Renato Civelli

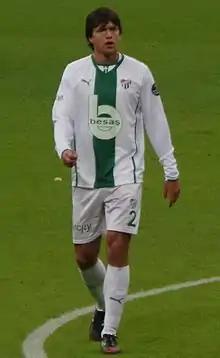
Civelli with Bursaspor

Renato Civelli (born 14 October 1983) is an Argentine retired professional footballer who played as a centre-back.